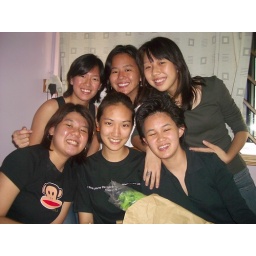
my giant green leaf / cake in the toilet day